Selkirk, Manitoba

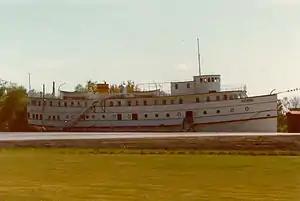
The Keenora in the Marine Museum of Manitoba.

The Marine Museum of Manitoba, a collection of historical marine artifacts of Lake Winnipeg and the Red River area, is located in Selkirk. Selkirk is also the site of a Canadian Coast Guard base.